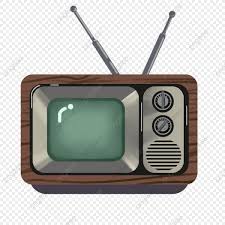
Lii nag nataalu rajo la. Rajo bu am ñaari  ãten, am ab làmp. Waaw ñaari ãten yaa ngi nii ci kaw. Digg bi nag teg nan cí "torche" bu xaw a yaatu, bu xaw a mel ni "ecran" tele. Taalukaay yaa ngi nii ci wet.